Darwinia chapmaniana

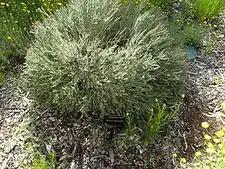
"D. chapmaniana" growing in Kings Park, Perth

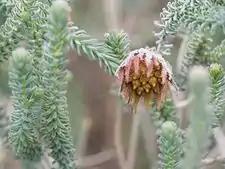
"D. chapmaniana" flower detail

The first formal description of "D. chapmaniana" was published by Greg Keighery in 2009 in "Nuytsia". He collected the type specimen near Coorow. The specific epithet ("chapmaniana") honours Charles Chapman, a farmer and who collected the first specimens of this species.